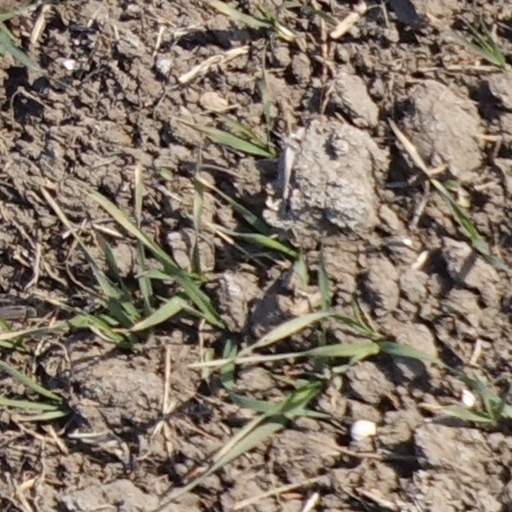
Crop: wheat